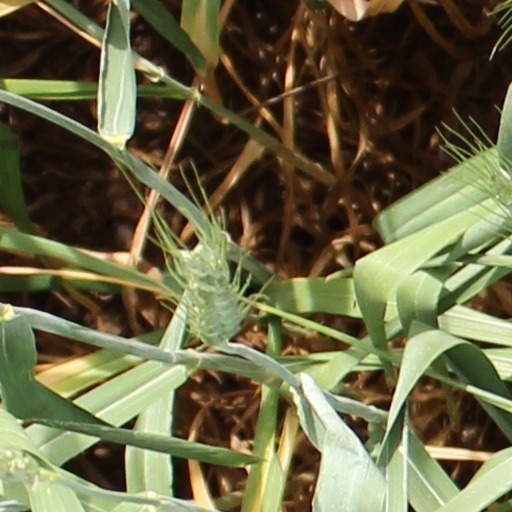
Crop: wheat